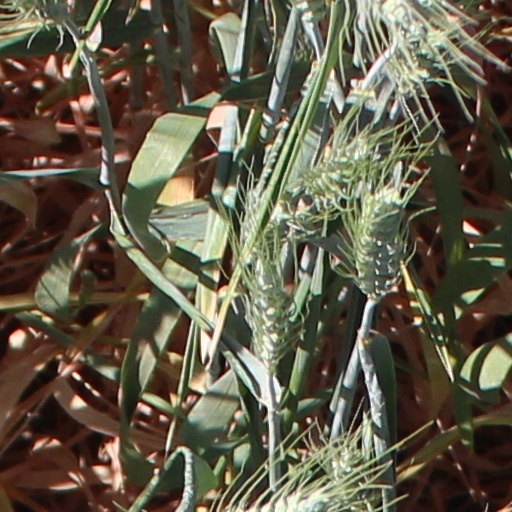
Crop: wheat